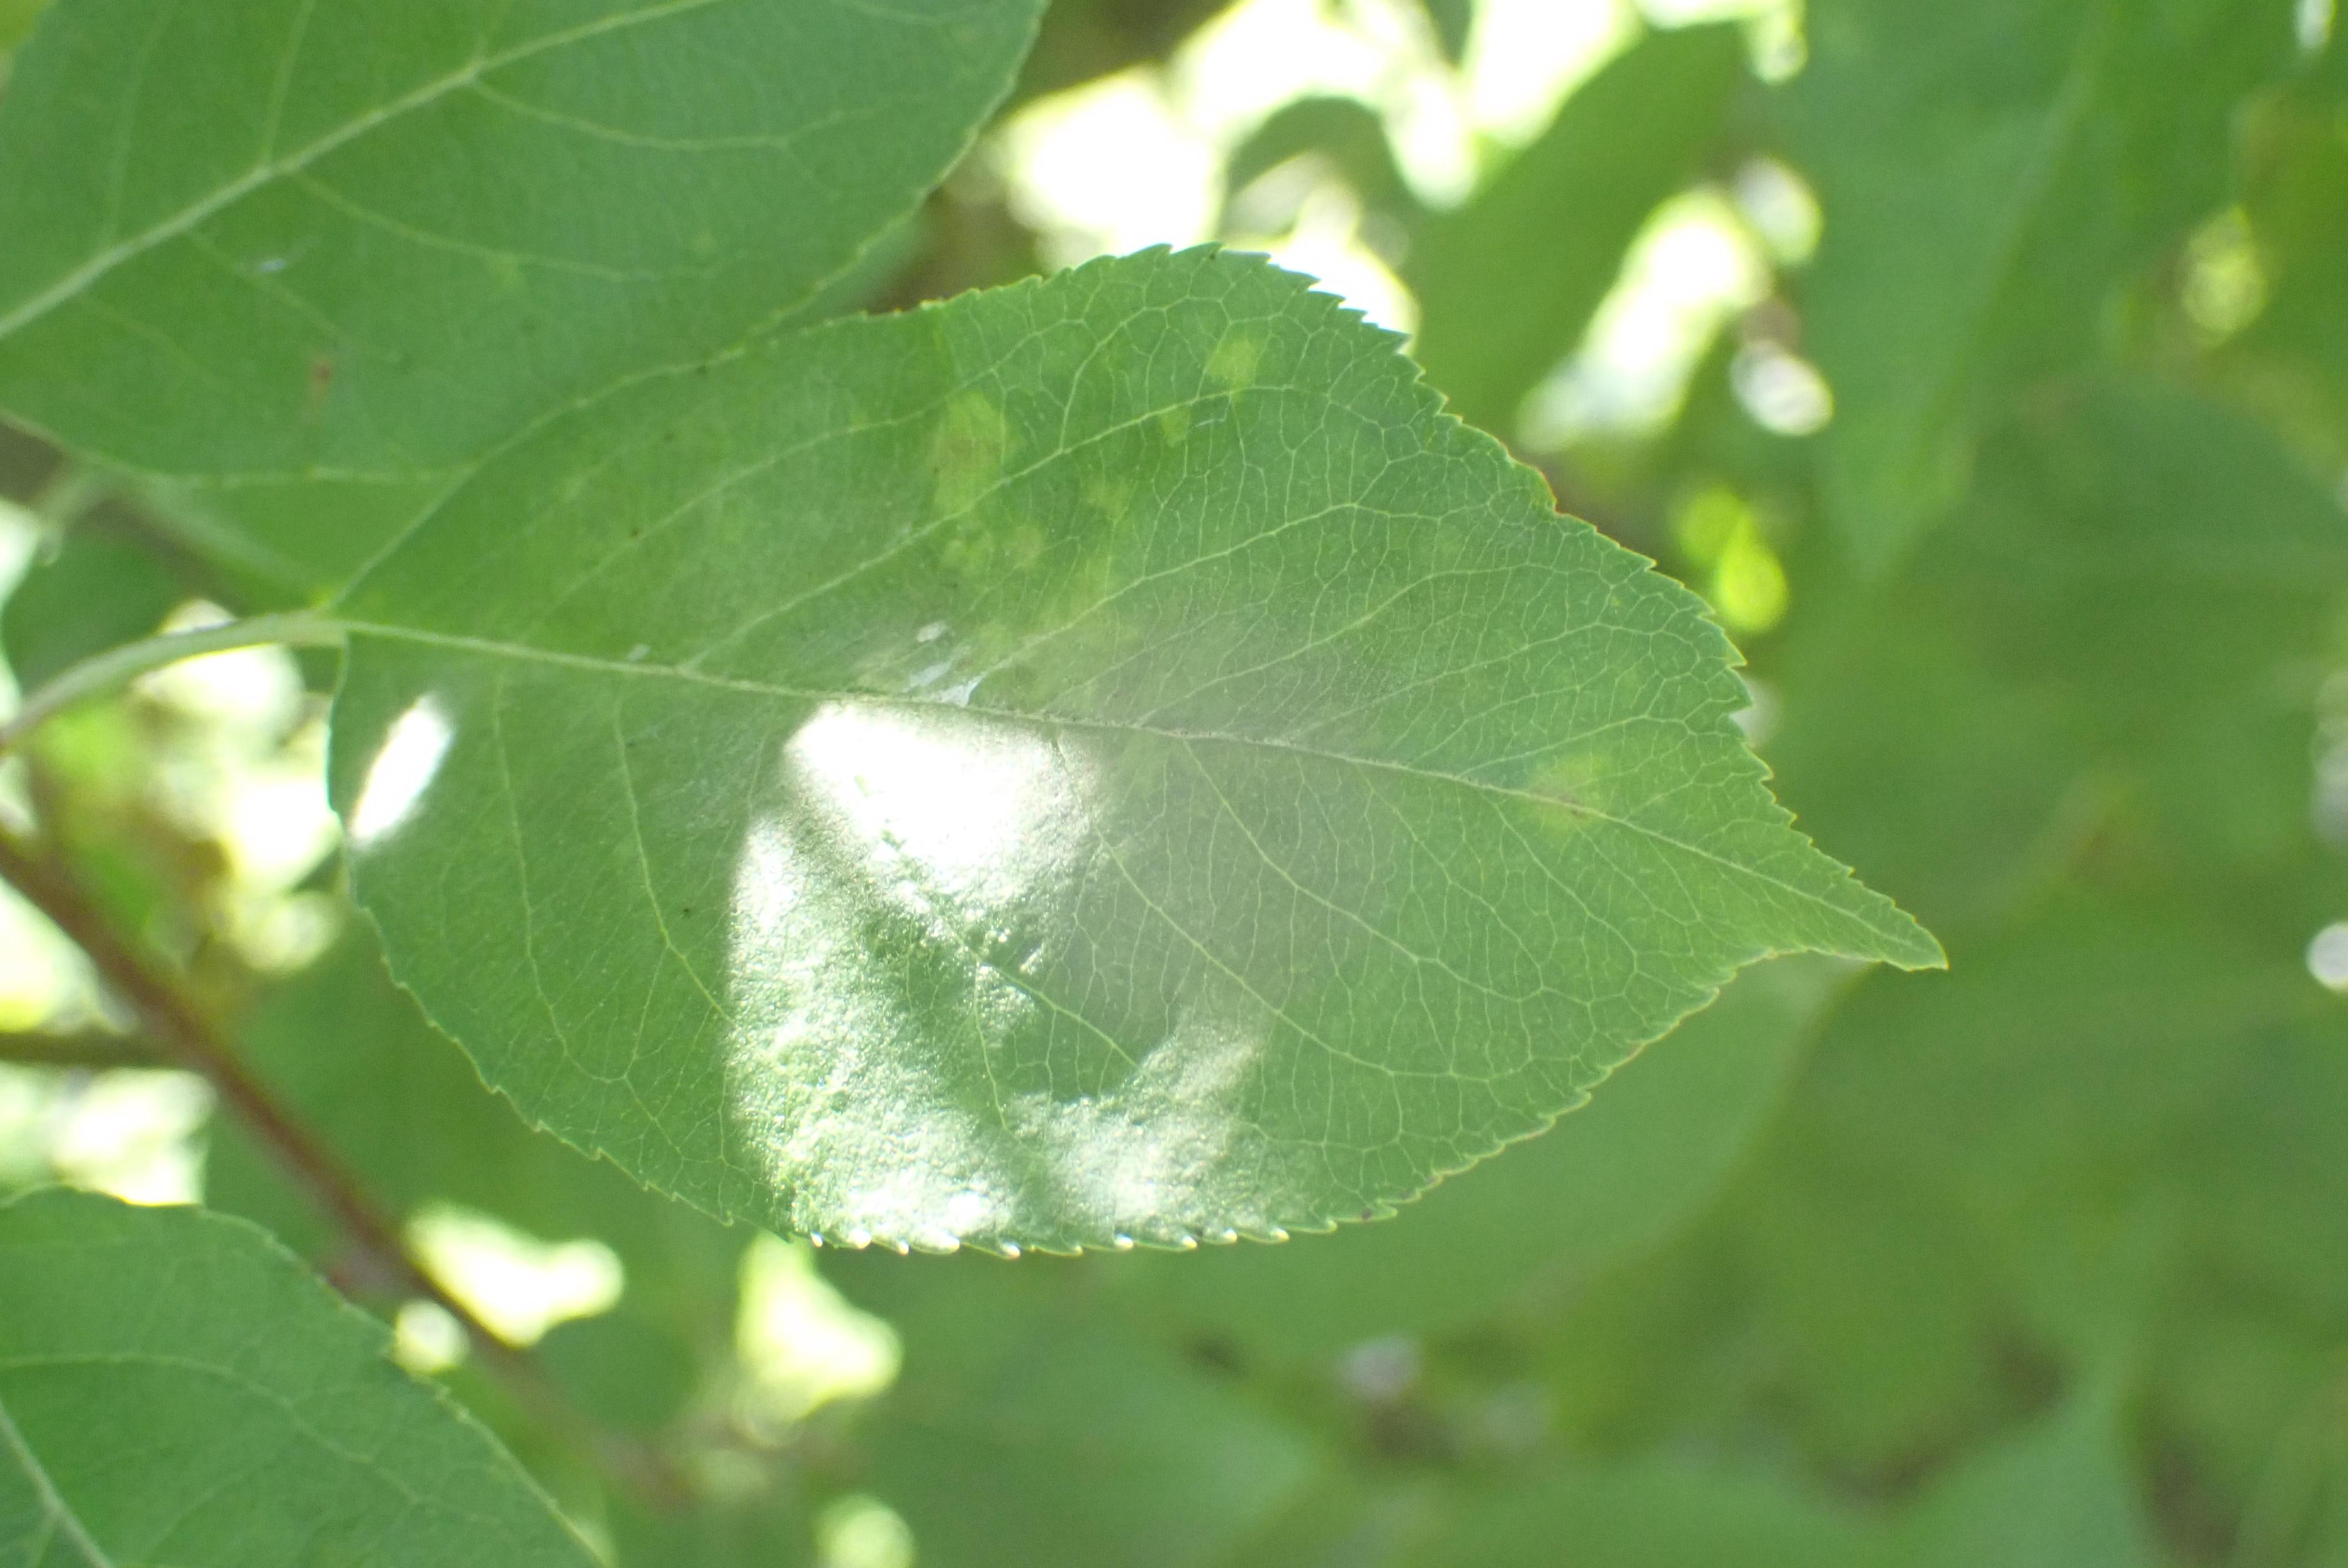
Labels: scab